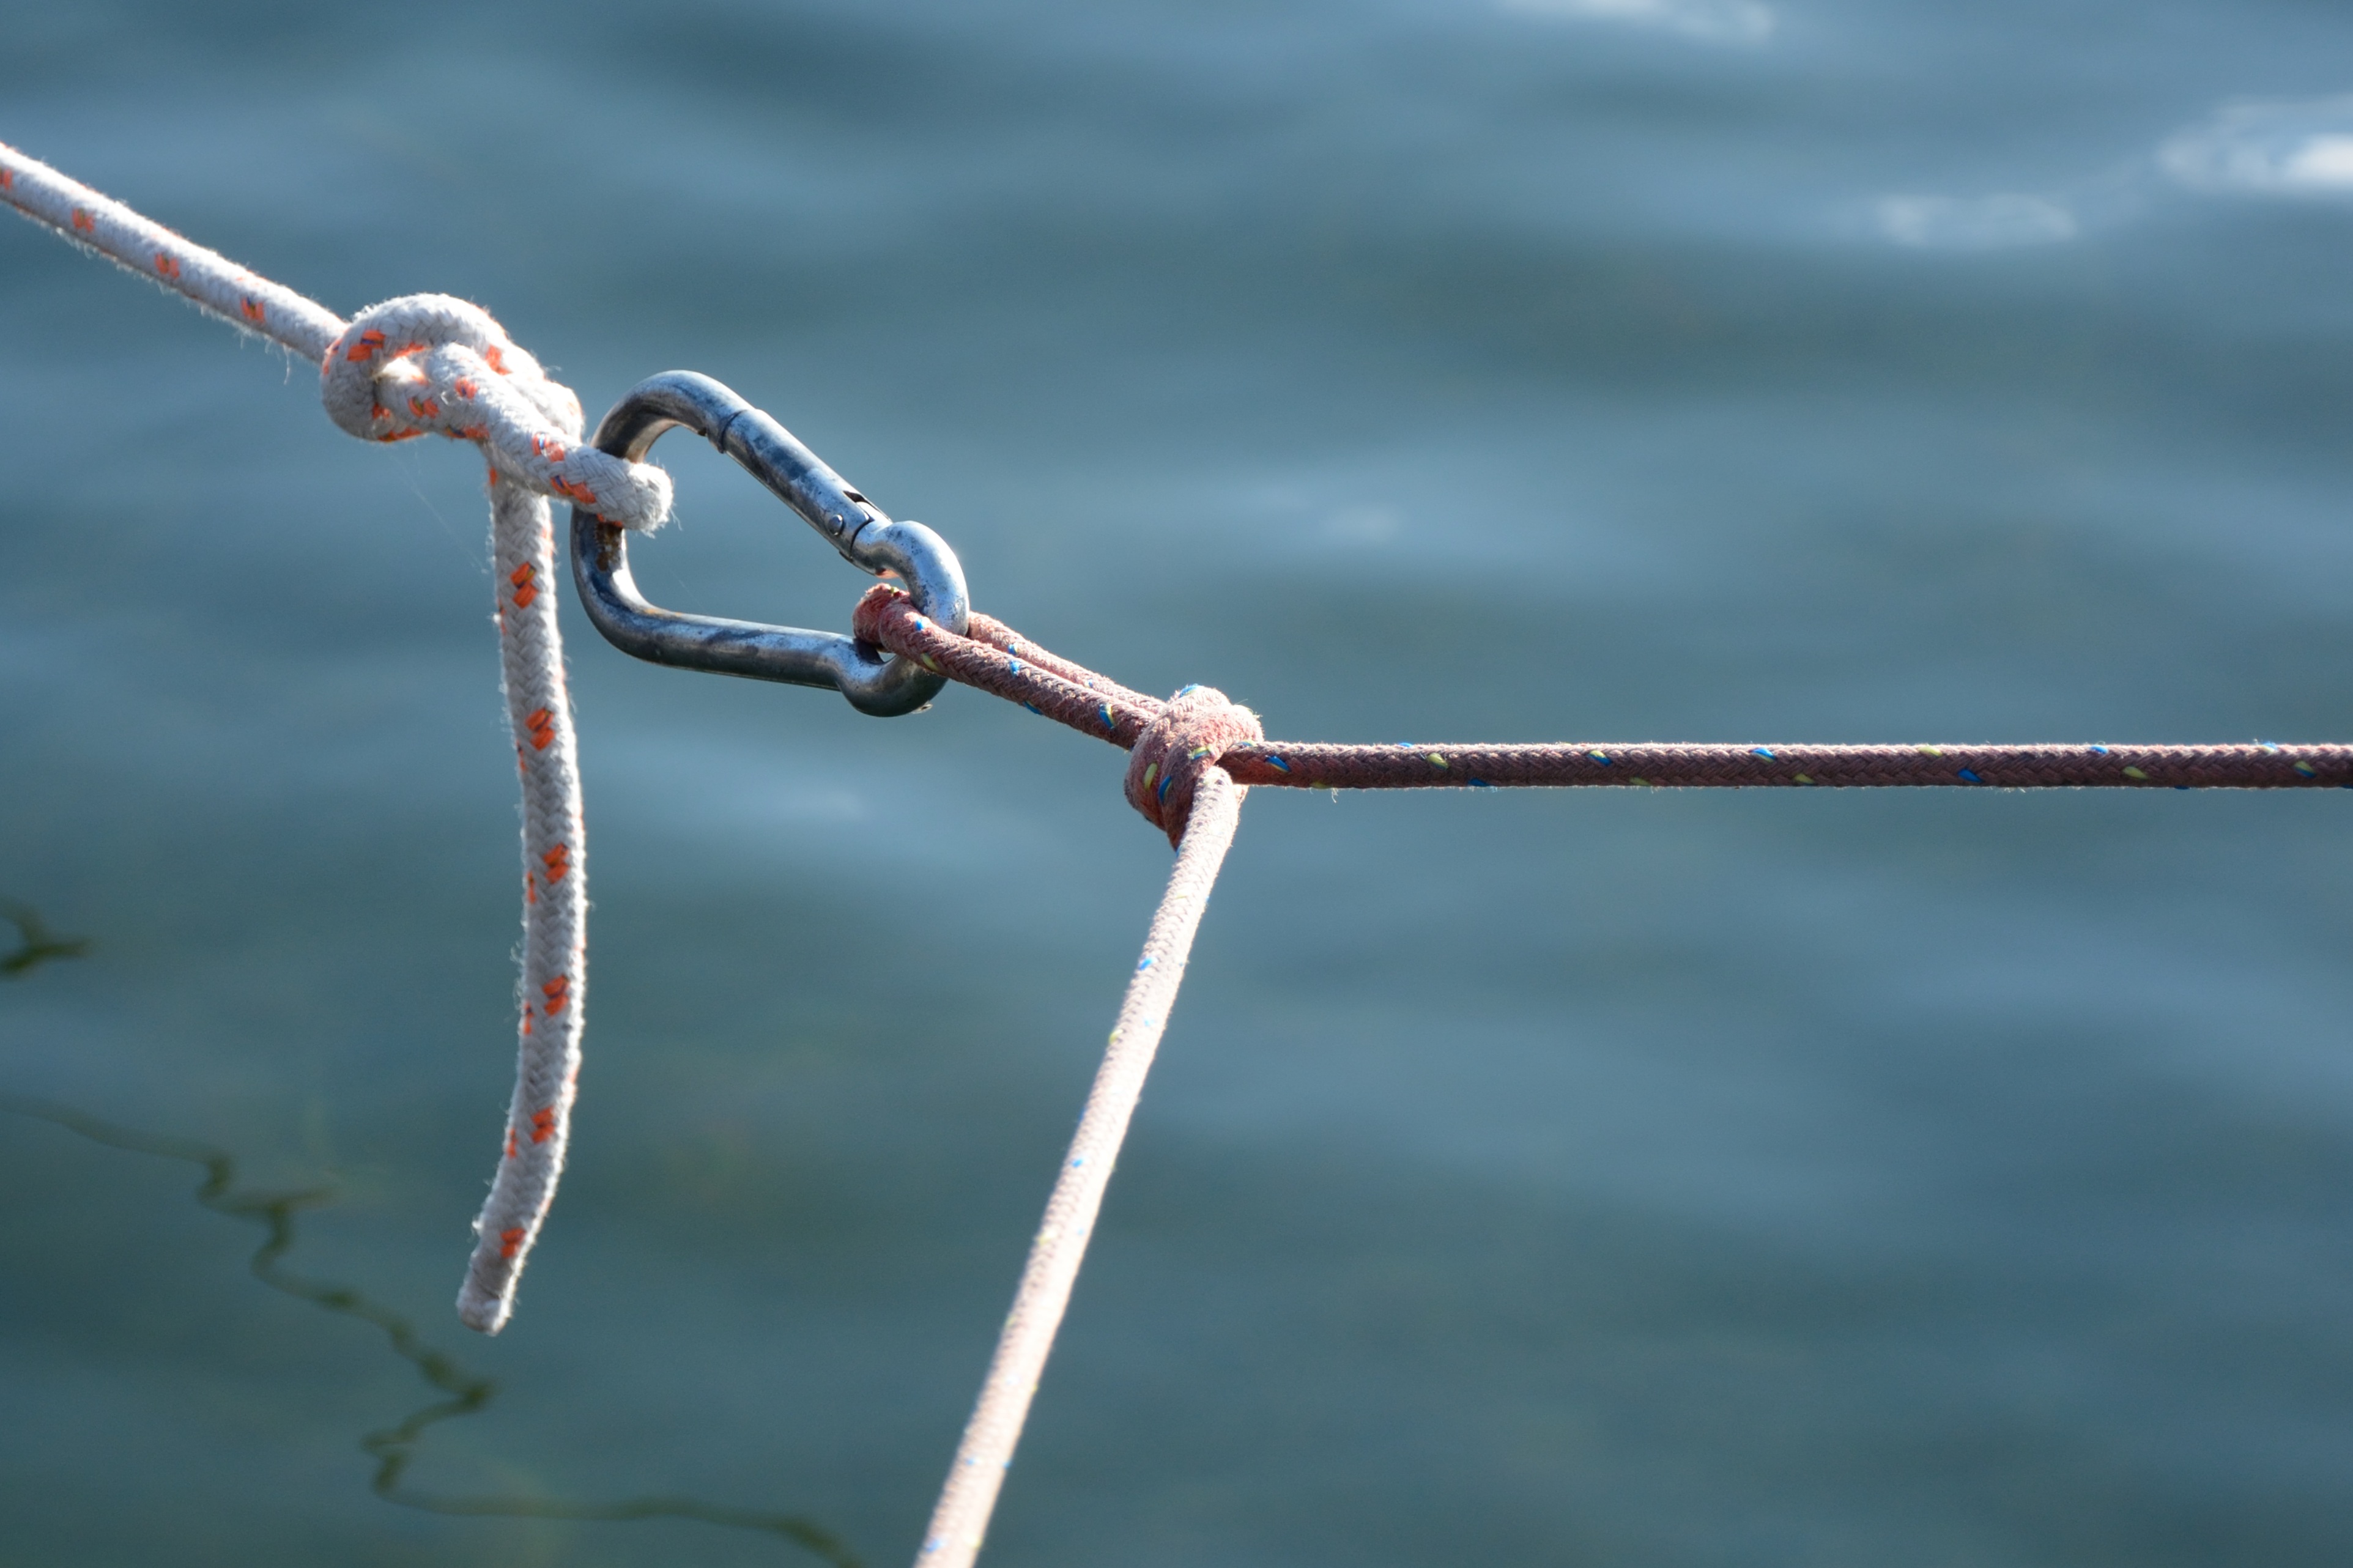
branch, dew, rope, fence, line, mast, close, twig, knitting, strand, leash, connection, knot, macro photography, detention, cordage, ship traffic jams, fixing, carbine, wire fencing, home fencing